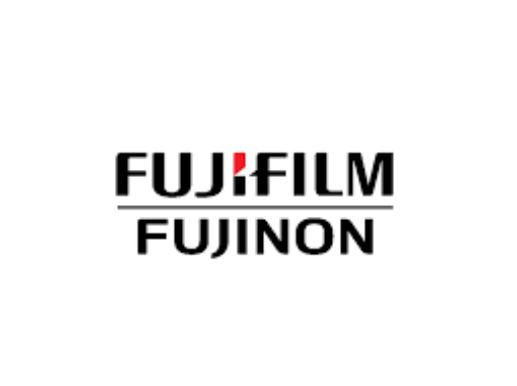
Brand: Fujinon
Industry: Electronic